Stéphane Hessel

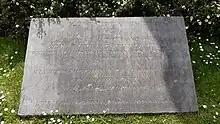
"Square Hessel" plaque at Brussels university campus.

On 5 January 2009, Hessel criticized the Israeli military attacks in the Gaza strip, saying "In fact, the word that applies—that should be applied—is 'war crime' and even 'crime against humanity'. But this word must be used carefully, especially when one is in Geneva, the seat of the High Commissioner for Human Rights, who may have an important opinion on that issue. For my part, having visited Gaza, having seen the refugee camps with thousands of children, the manner in which they are bombed appears as a veritable crime against humanity."